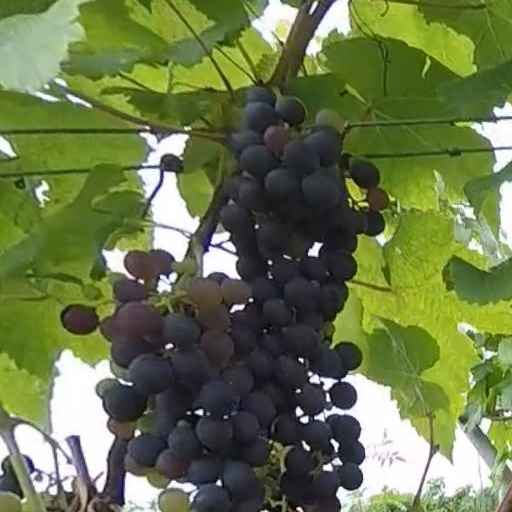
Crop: grape